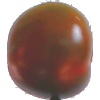
Label: Tomato Maroon 1